Cheilosia variabilis

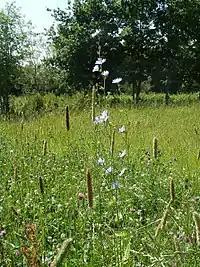
Habitat.Ireland.

"Cheilosia variabilis" can reach a body length of and a wing length of 9–12 mm. Like most "Cheilosia" this large species is blackish, and because of this colour it may often be overlooked as a hoverfly. Face has outstanding hairs on the sides and a conspicuous central knob. Antennae are black or dark brown and hairs of arista are longer than diameter of basal part. Thorax is black-haired. Abdomen is rather elongate and tergites are pale yellow-haired. Wings are greyish and disproportionately long. Legs are entirely black. In males halteres are pale brown.